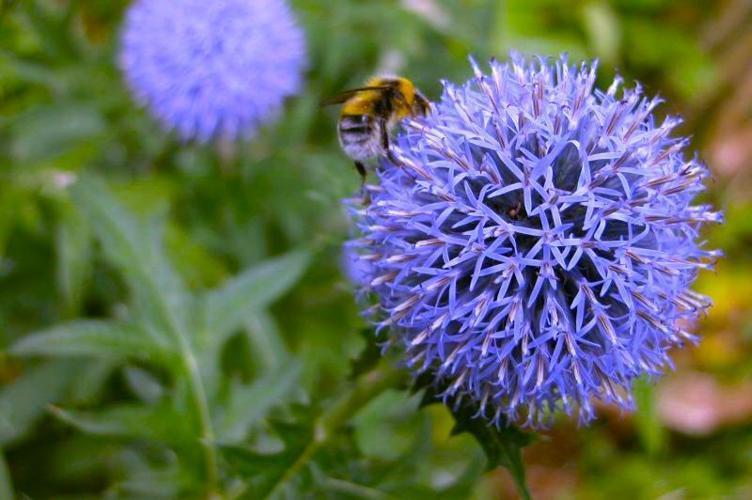
Label: globe thistle